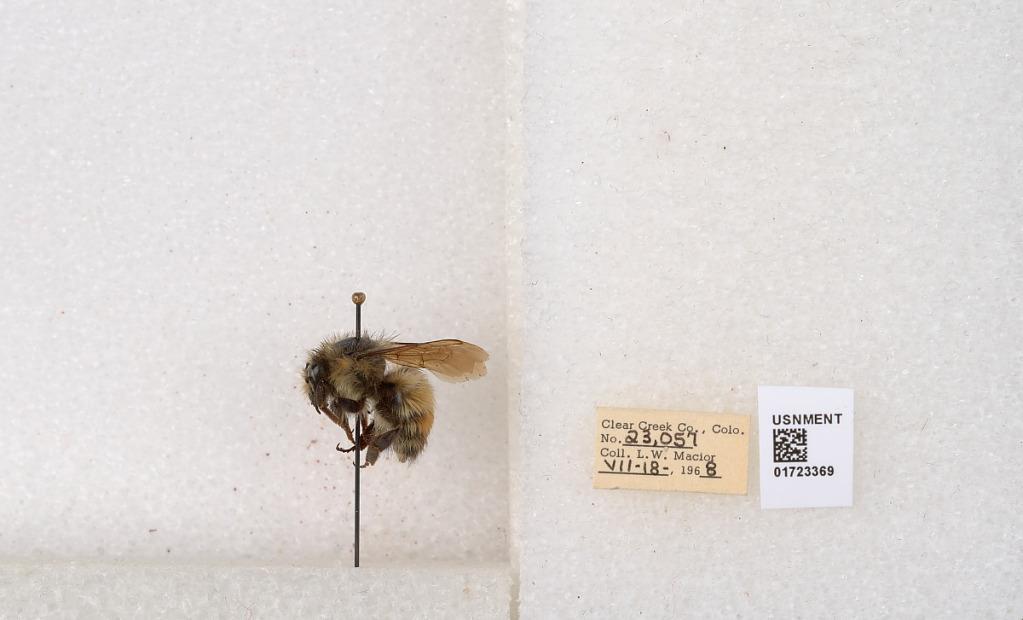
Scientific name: Bombus flavifrons Cresson
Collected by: L. Macior
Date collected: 1968-7-18
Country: United States
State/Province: Colorado
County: Clear Creek
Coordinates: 39.6891, -105.644